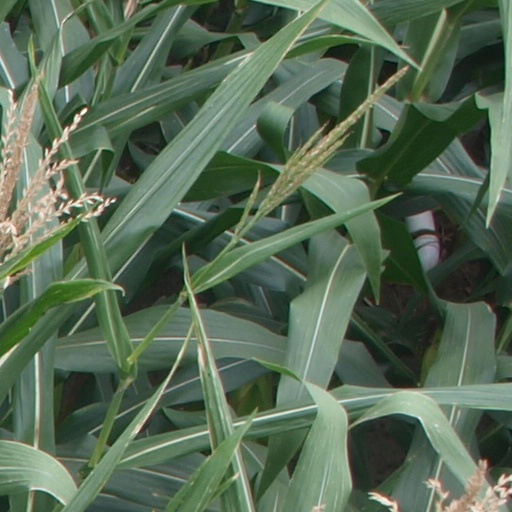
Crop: maize; corn